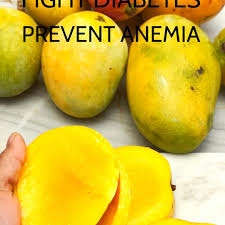
Label: Mango